Penalty (ice hockey)

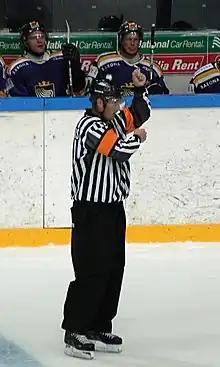
A referee signals a penalty for high sticking

A player who receives a misconduct penalty will remain off the ice for ten minutes. The player may be substituted for on the ice and may return to the ice at the first stoppage in play following the expiration of the penalty (unless other penalties were assessed); however, in practice, misconduct penalties are normally assessed along with two minute minor penalties (resulting in a penalty combination colloquially called a "two-and-ten"). If an additional penalty is incurred with a misconduct penalty, the times run concurrently (simultaneously), with another eligible player serving the other penalty in the offender's place to enforce a disadvantage. For example, if a player receives a 2-minute minor plus a misconduct for boarding, two players will be sent to the penalty box: the offender and a teammate of his, frequently one who was on the ice at the time. The team is allowed to immediately substitute for the offender, so there is only a one-man disadvantage. Once the boarding penalty ends, the teammate can return to the ice, and both teams are at full strength again while the offender remains in the penalty box until the first stoppage in play after his/her ten minutes have elapsed. This is according to USA Hockey Rule 404(a) and NHL Rule 28. In the event the other penalty is a non-coincidental major, most adult leagues allow deferring placing the substitute player into the penalty box so long as he is in place before the major penalty expires (but the team must still play shorthanded). In such cases, only a player from the penalty box can emerge in place of the offender after the end of the major penalty.